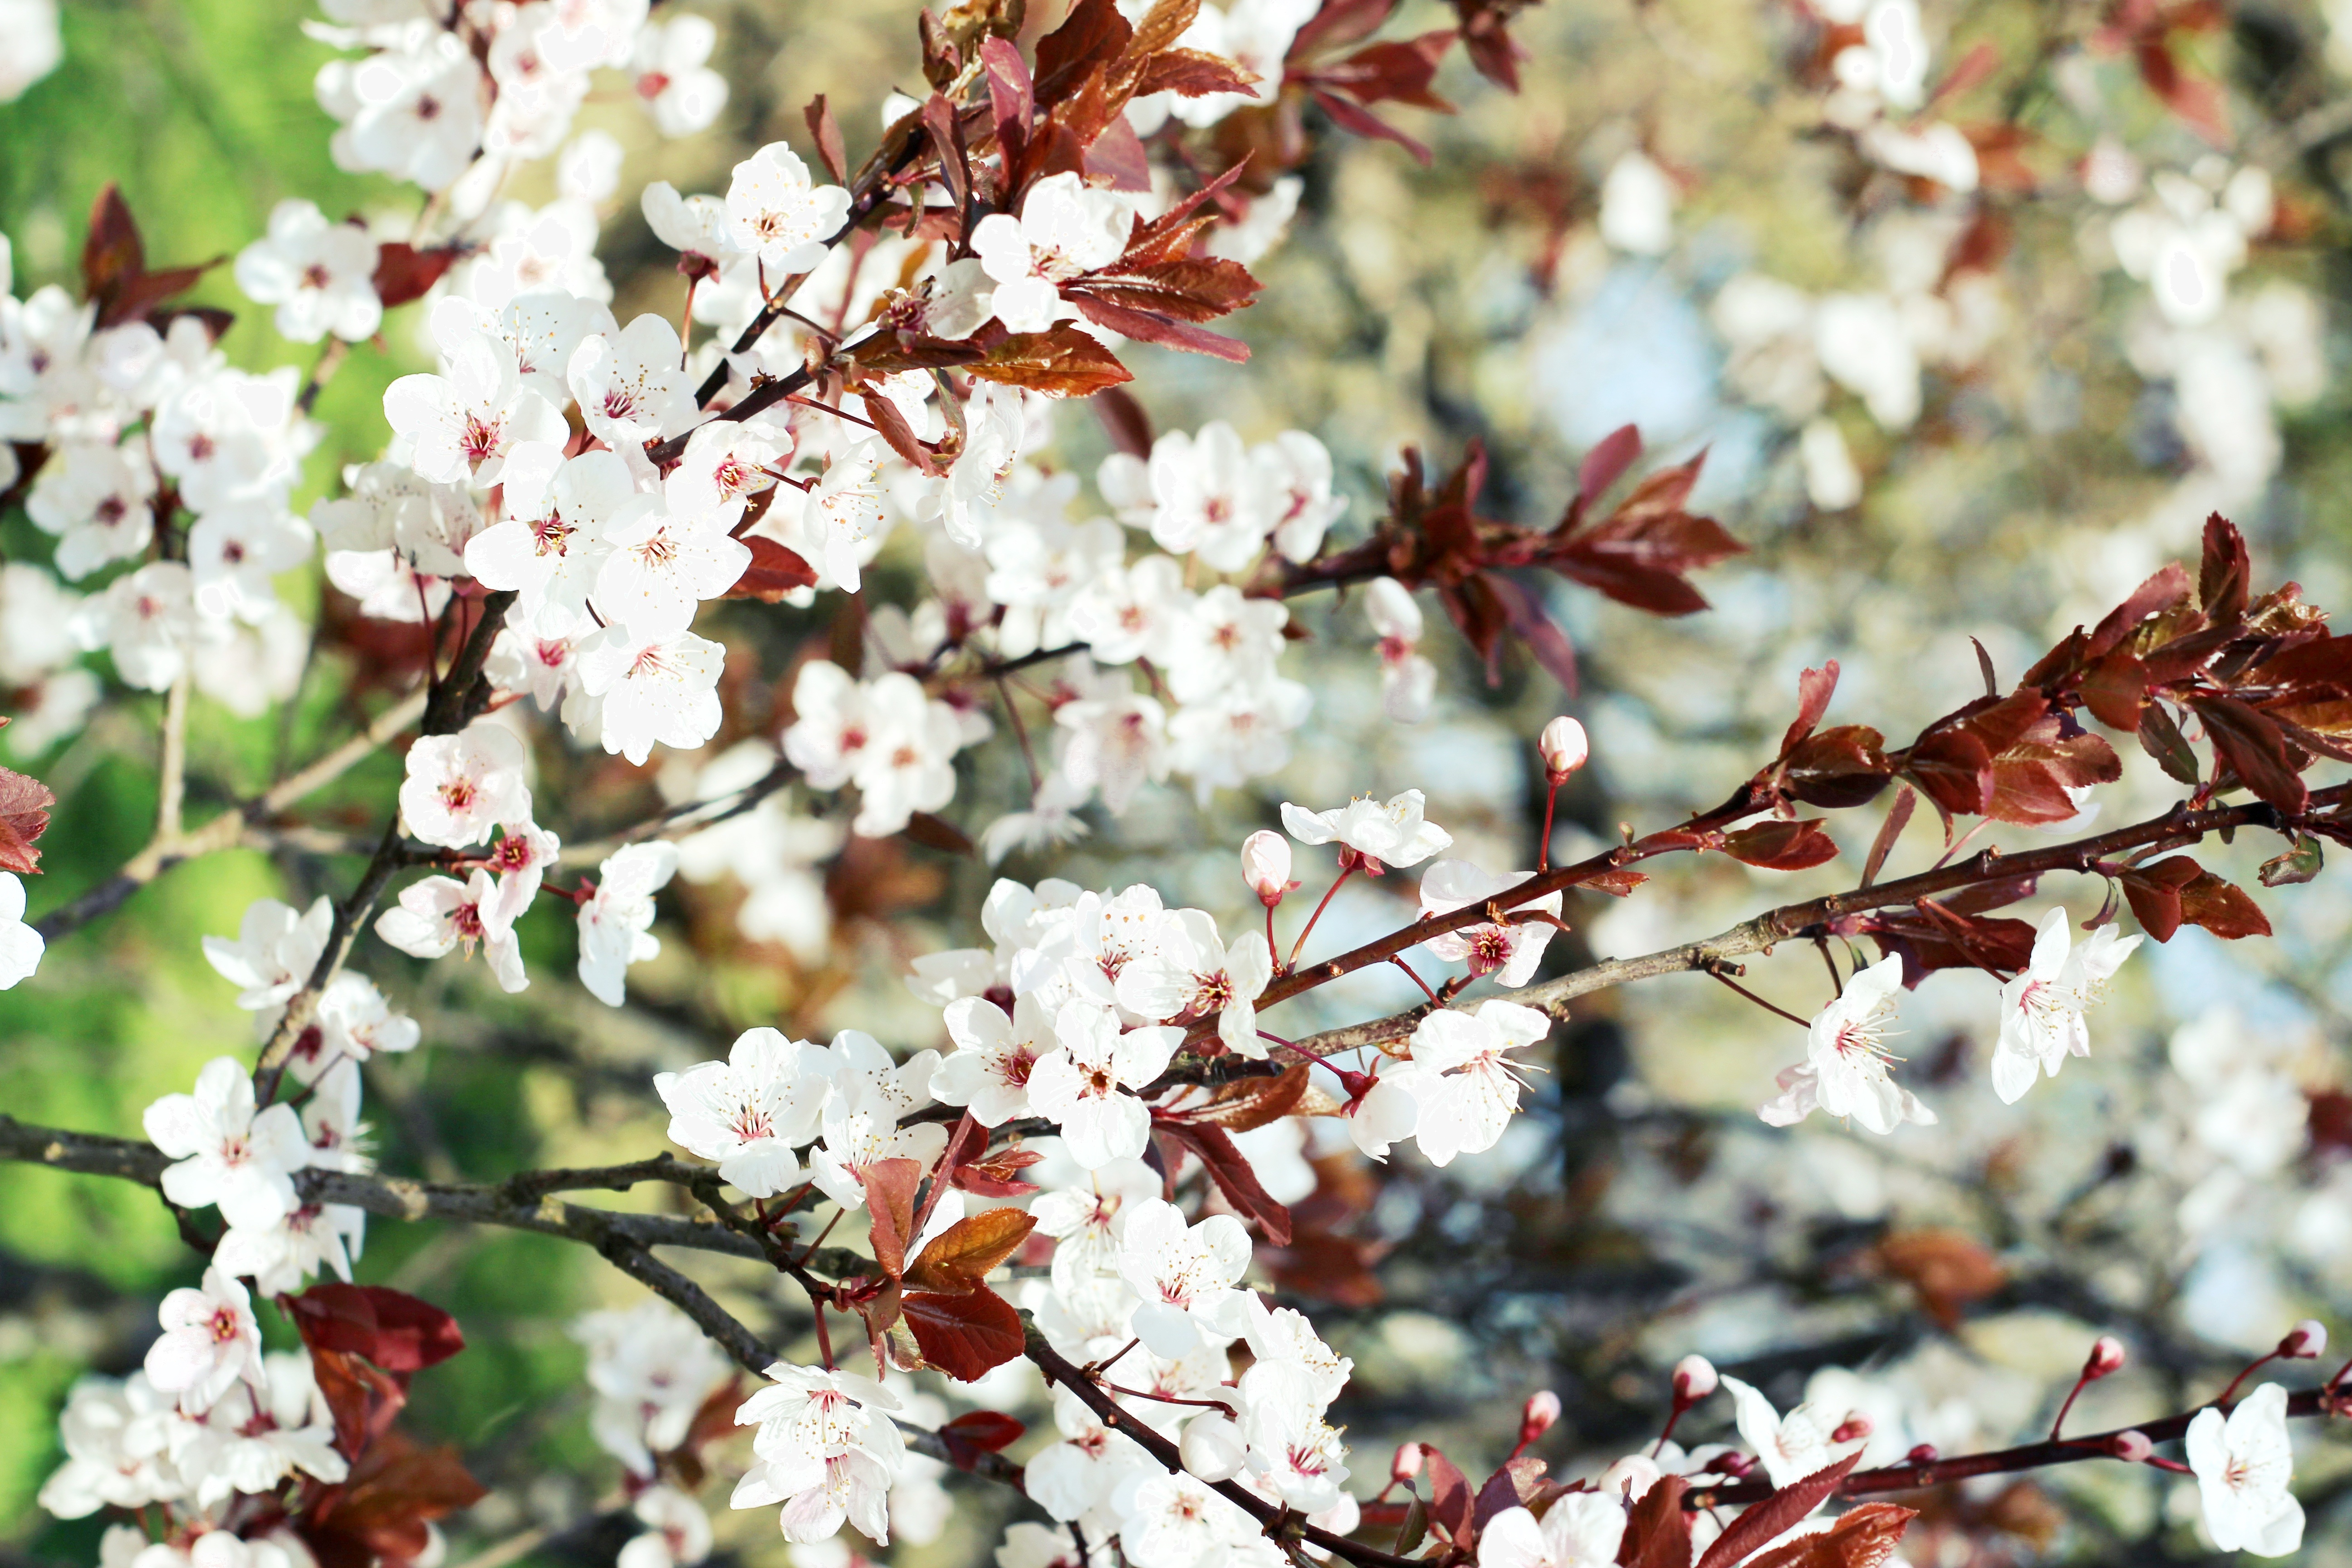
tree, branch, blossom, plant, fruit, leaf, flower, food, spring, produce, botany, flora, season, cherry blossom, twig, shrub, cherry, flowering plant, rose family, land plant